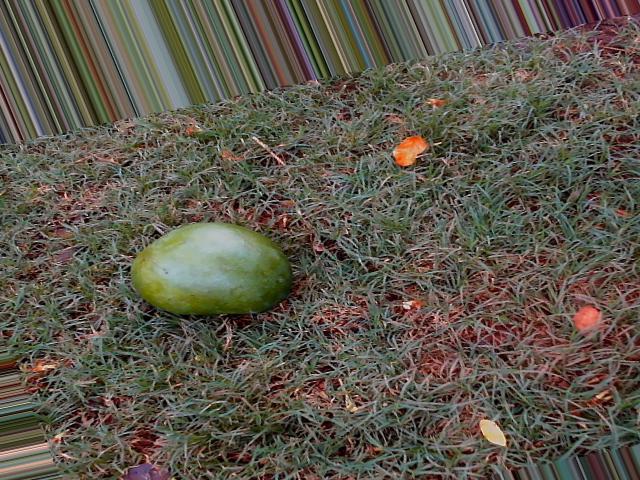
Label: Raw_Mango